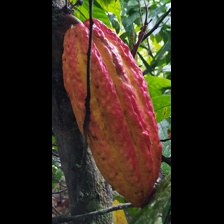
Label: sana